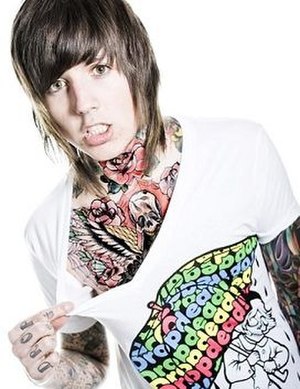
Oliver Sykes
Oliver "Oli" Scott Sykes er forsanger i Metalcore-bandet Bring Me The Horizon fra Sheffield, Yorkshire. Oliver Sykes havde en svær opvækst og var deprimeret. Det gjorde at han senere blev afhængig af stoffet kaldt Ketamin. Albumet Sempiternal som blev udgivet i 2013 handler om Oliver Sykes svære tider som ung men også som voksen. Oliver Sykes er ikke en misbruger mere. Han syger om hans misbrug og depression i hits som Can You Feel My Heart og Sleepwalking. Oliver Sykes. Fra en alder af 12 år har Sykes lidt af en form for natteforstyrrelser kendt som Sleep Paralysis, som er manglende evne til at bevæge sig under søvn. [15] Sykes blev vegetar i 2003 efter at have set en dokumentarfilm om dyremishandling online, "Da jeg så, hvordan dyrene tortureres på fabrikkens bedrifter, kunne jeg ikke retfærdiggøre at være en del af den grusomhed." Han fortsatte med at blive et af ansigterne for PETA og til sidst designede velgørenheds-T-shirts med sloganet "Meat Sucks" via hans Drop Dead tøjlinje. [16] Han blev senere en veganer i 2013. [17] Sykes er blevet citeret for at sige, at han er en ateist, med angivelse af "Jeg tror ikke på Gud.